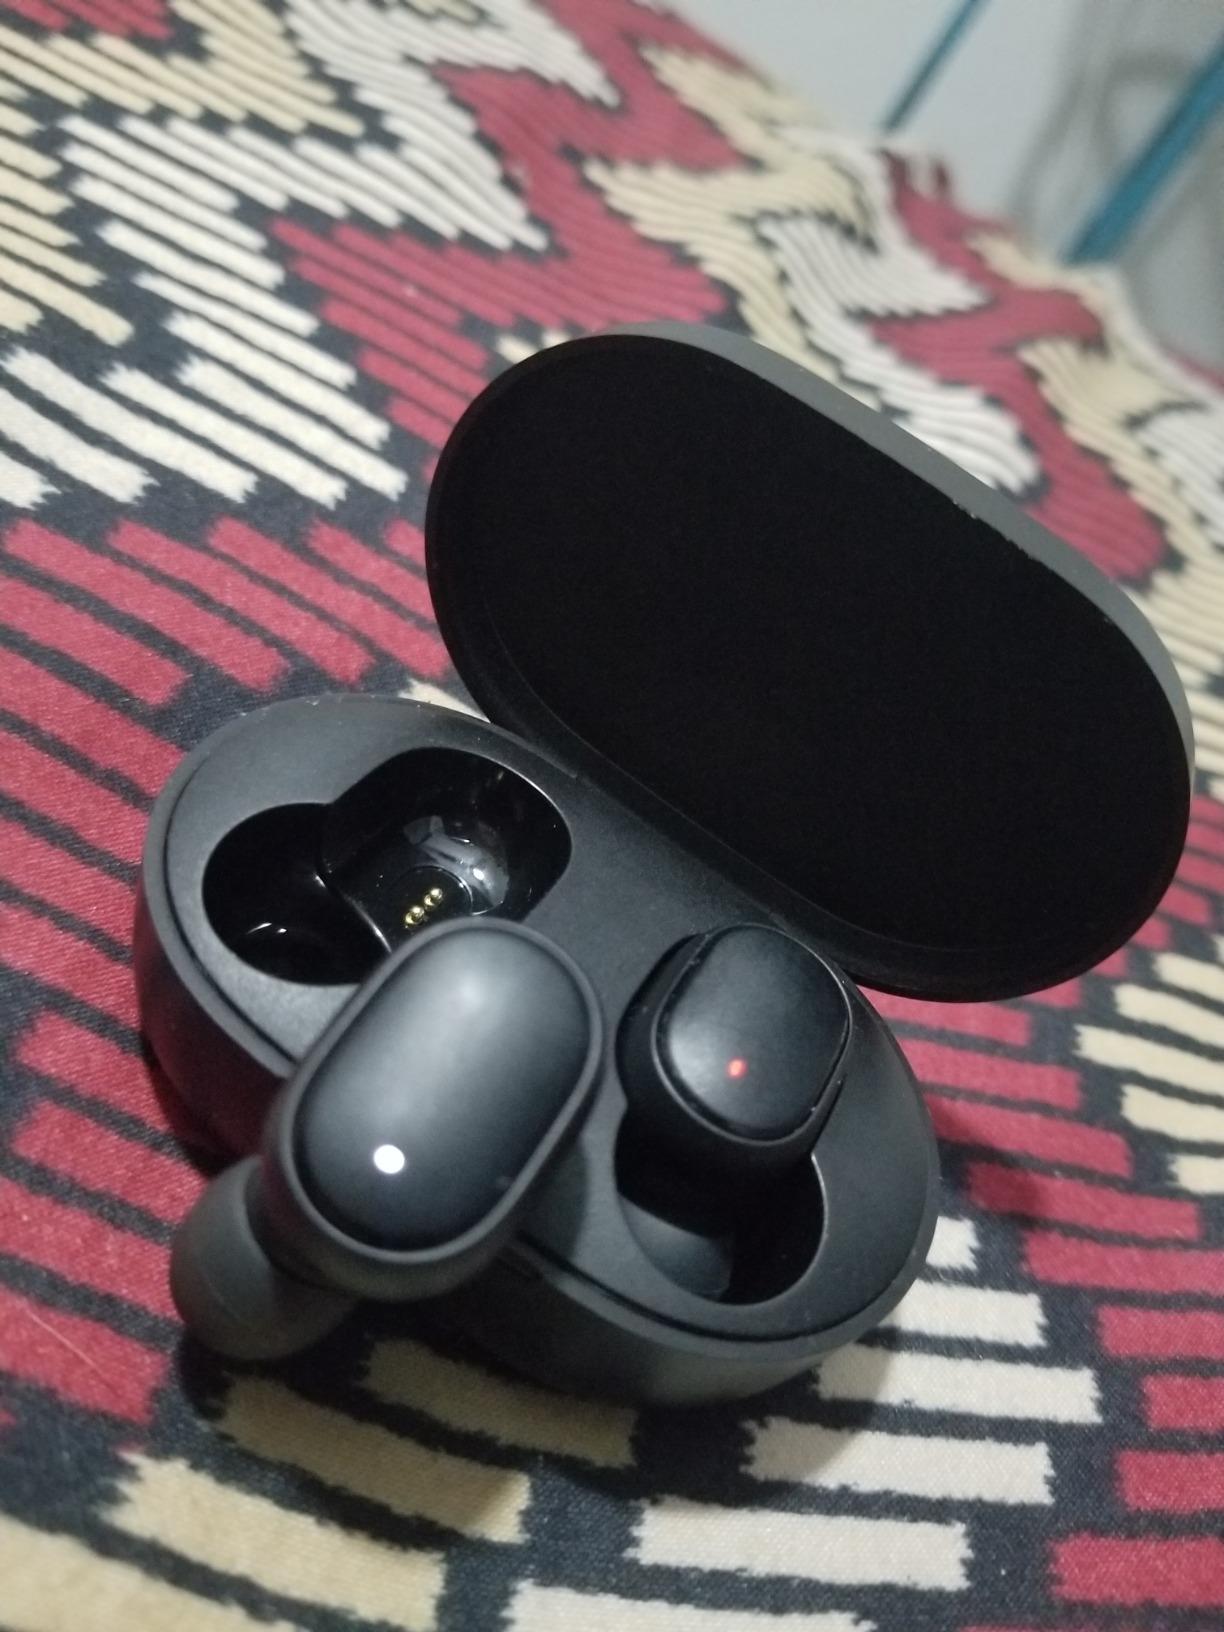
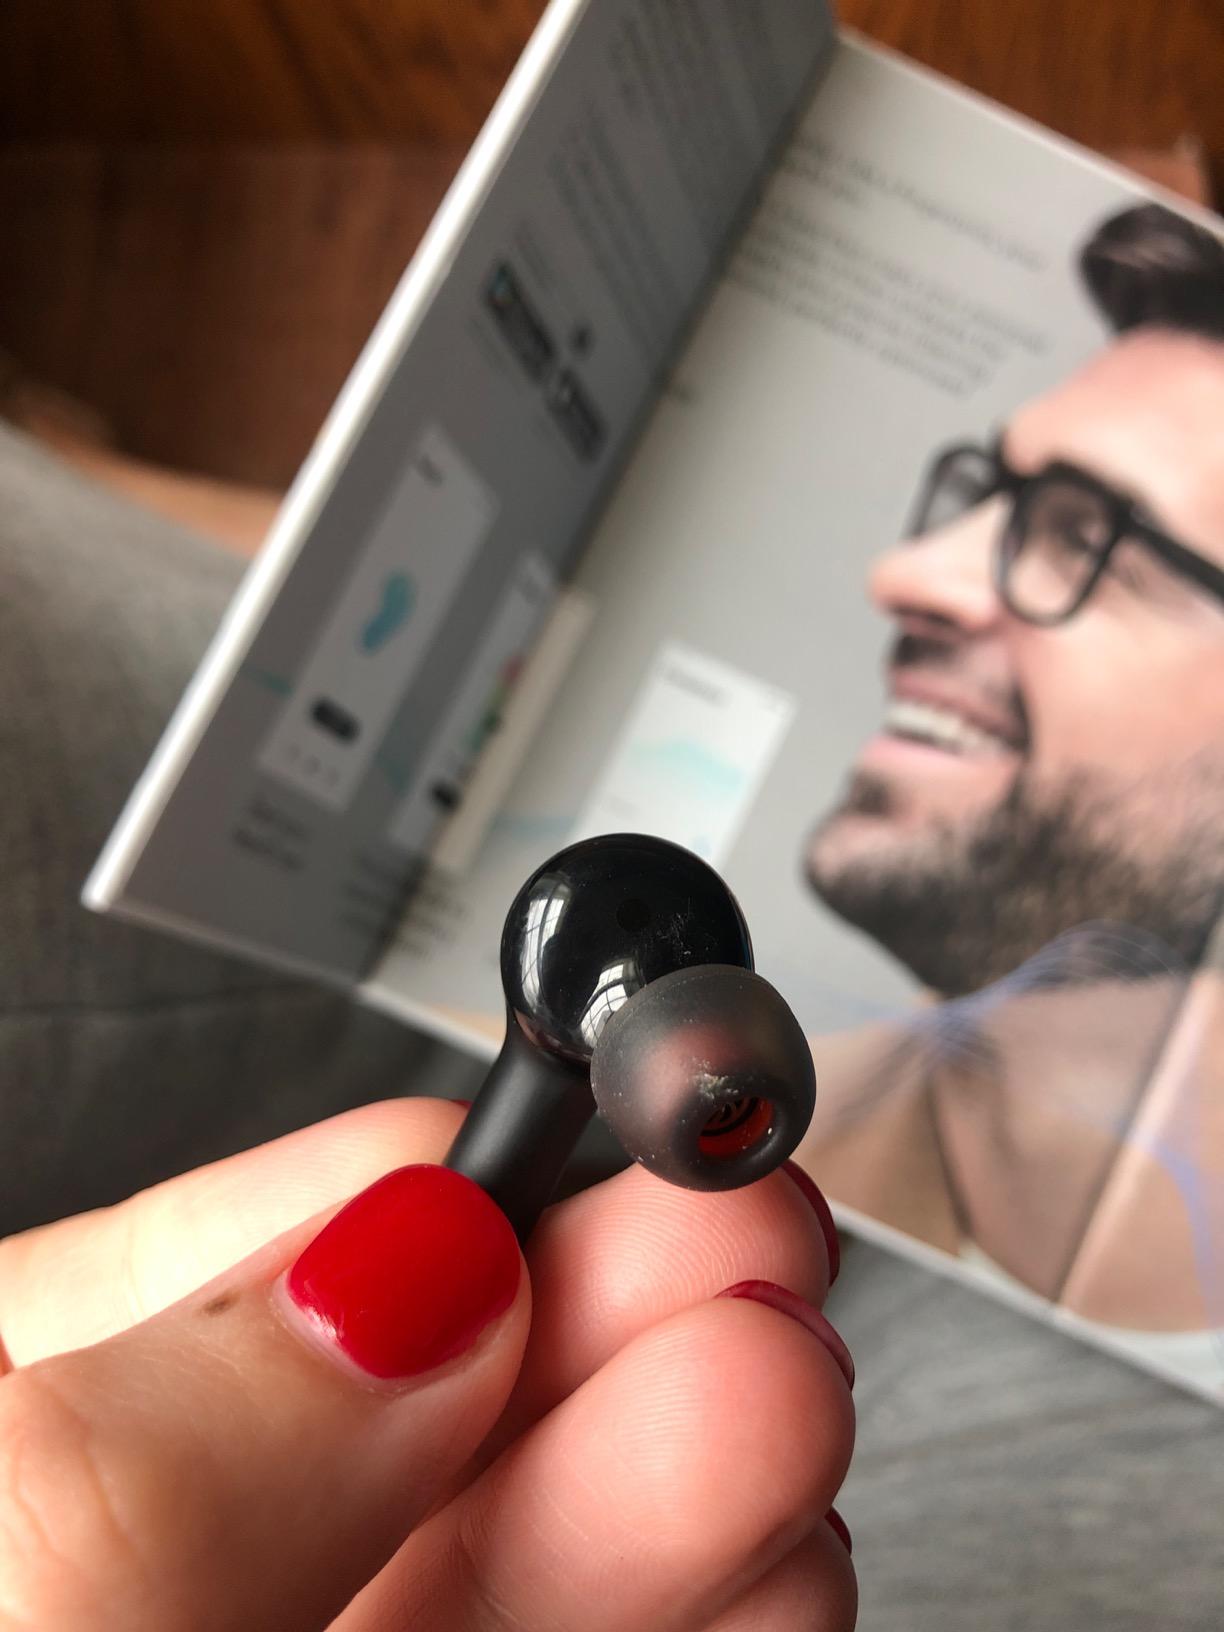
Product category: earbuds
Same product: no